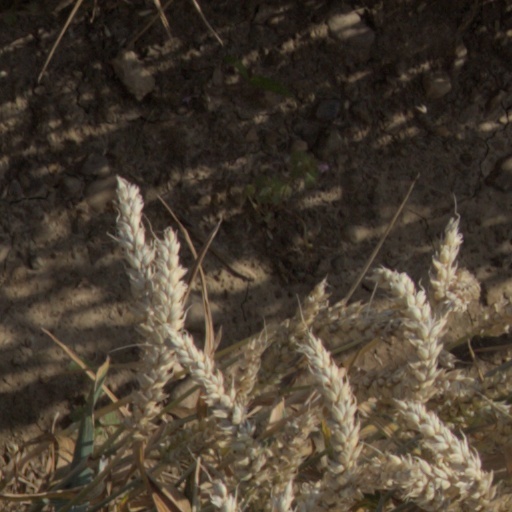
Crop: wheat